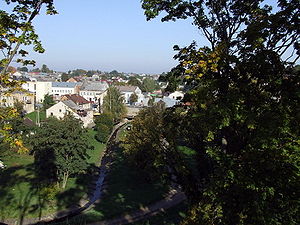
Ukmergė distriktskommune / Galleri
Ukmergė distriktskommune ligger i Vilnius apskritis centralt i Litauen, nord for hovedstaden Vilnius, med hovedsæde i Ukmergė by. Kommunen har 45.306 indbyggere.